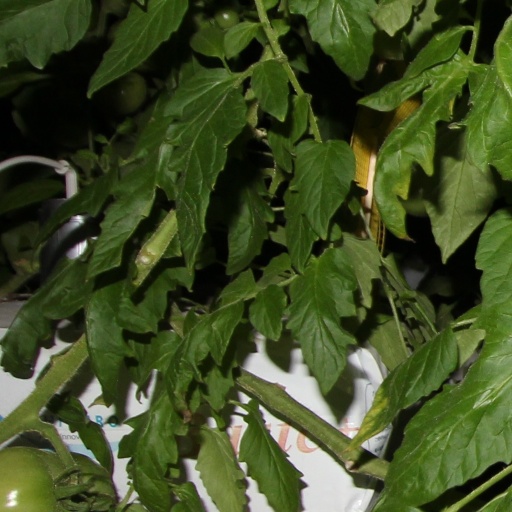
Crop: tomato